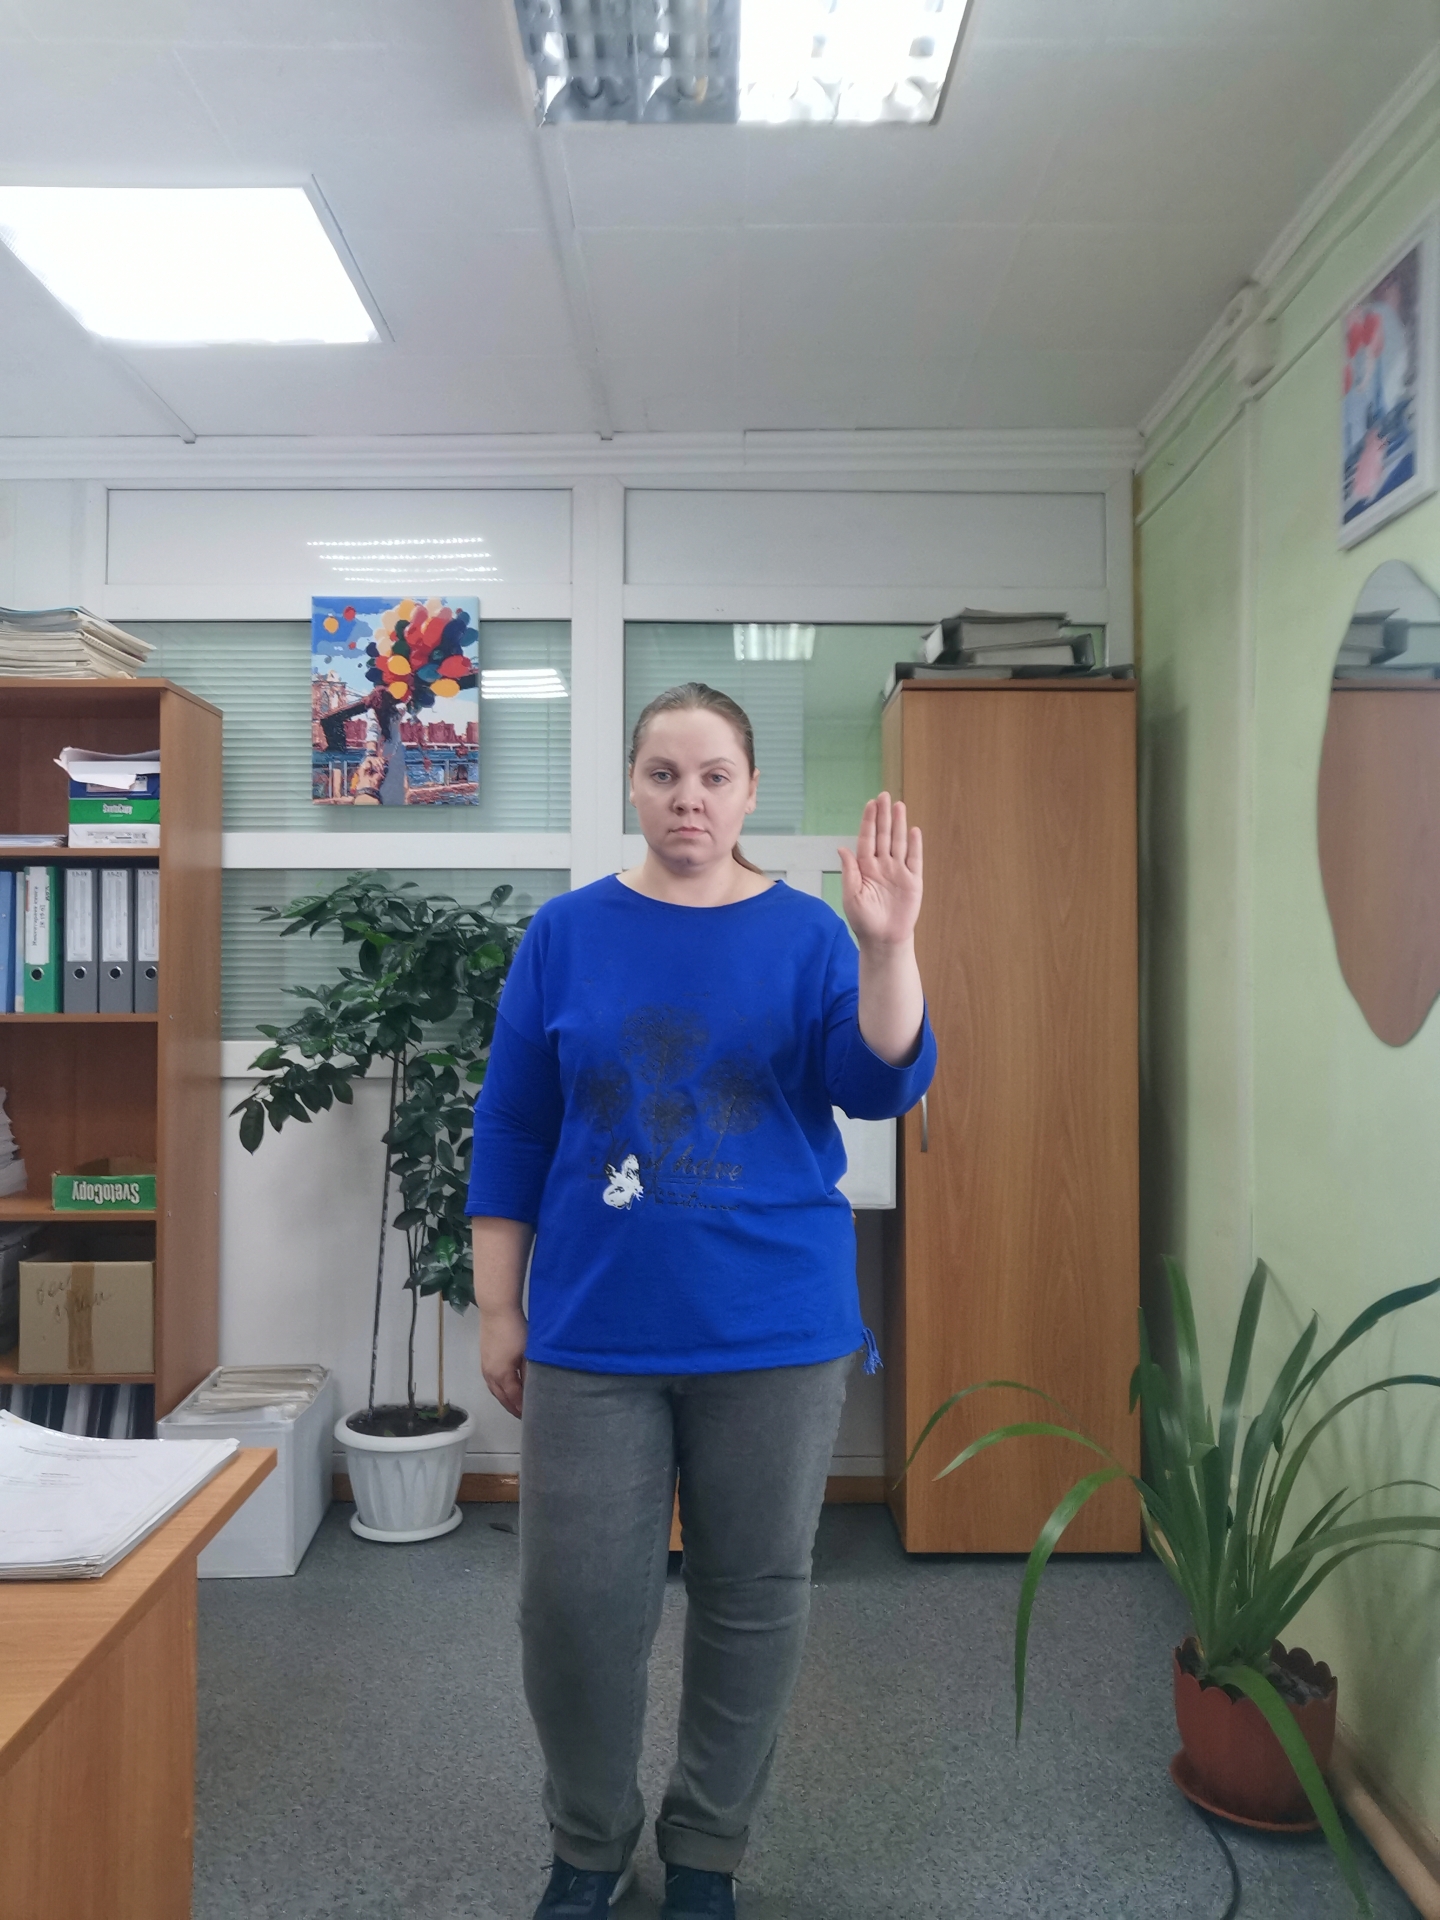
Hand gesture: stop